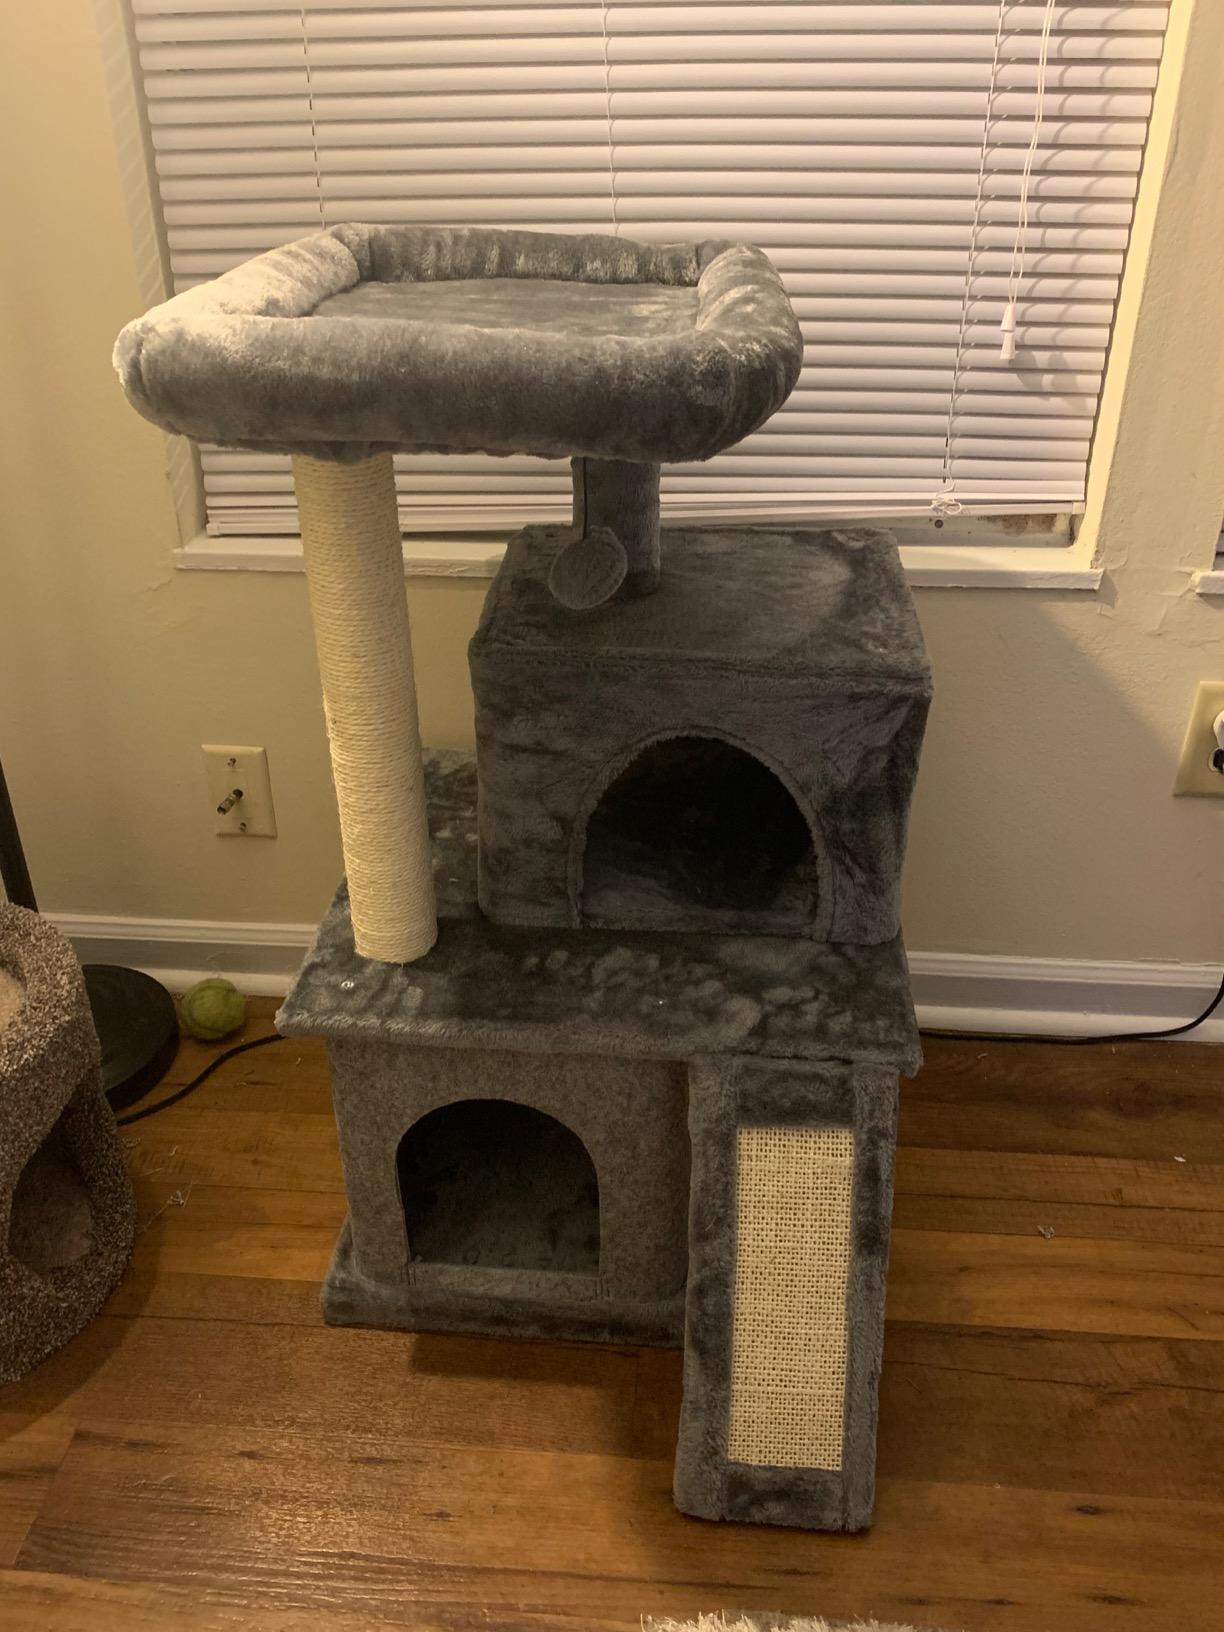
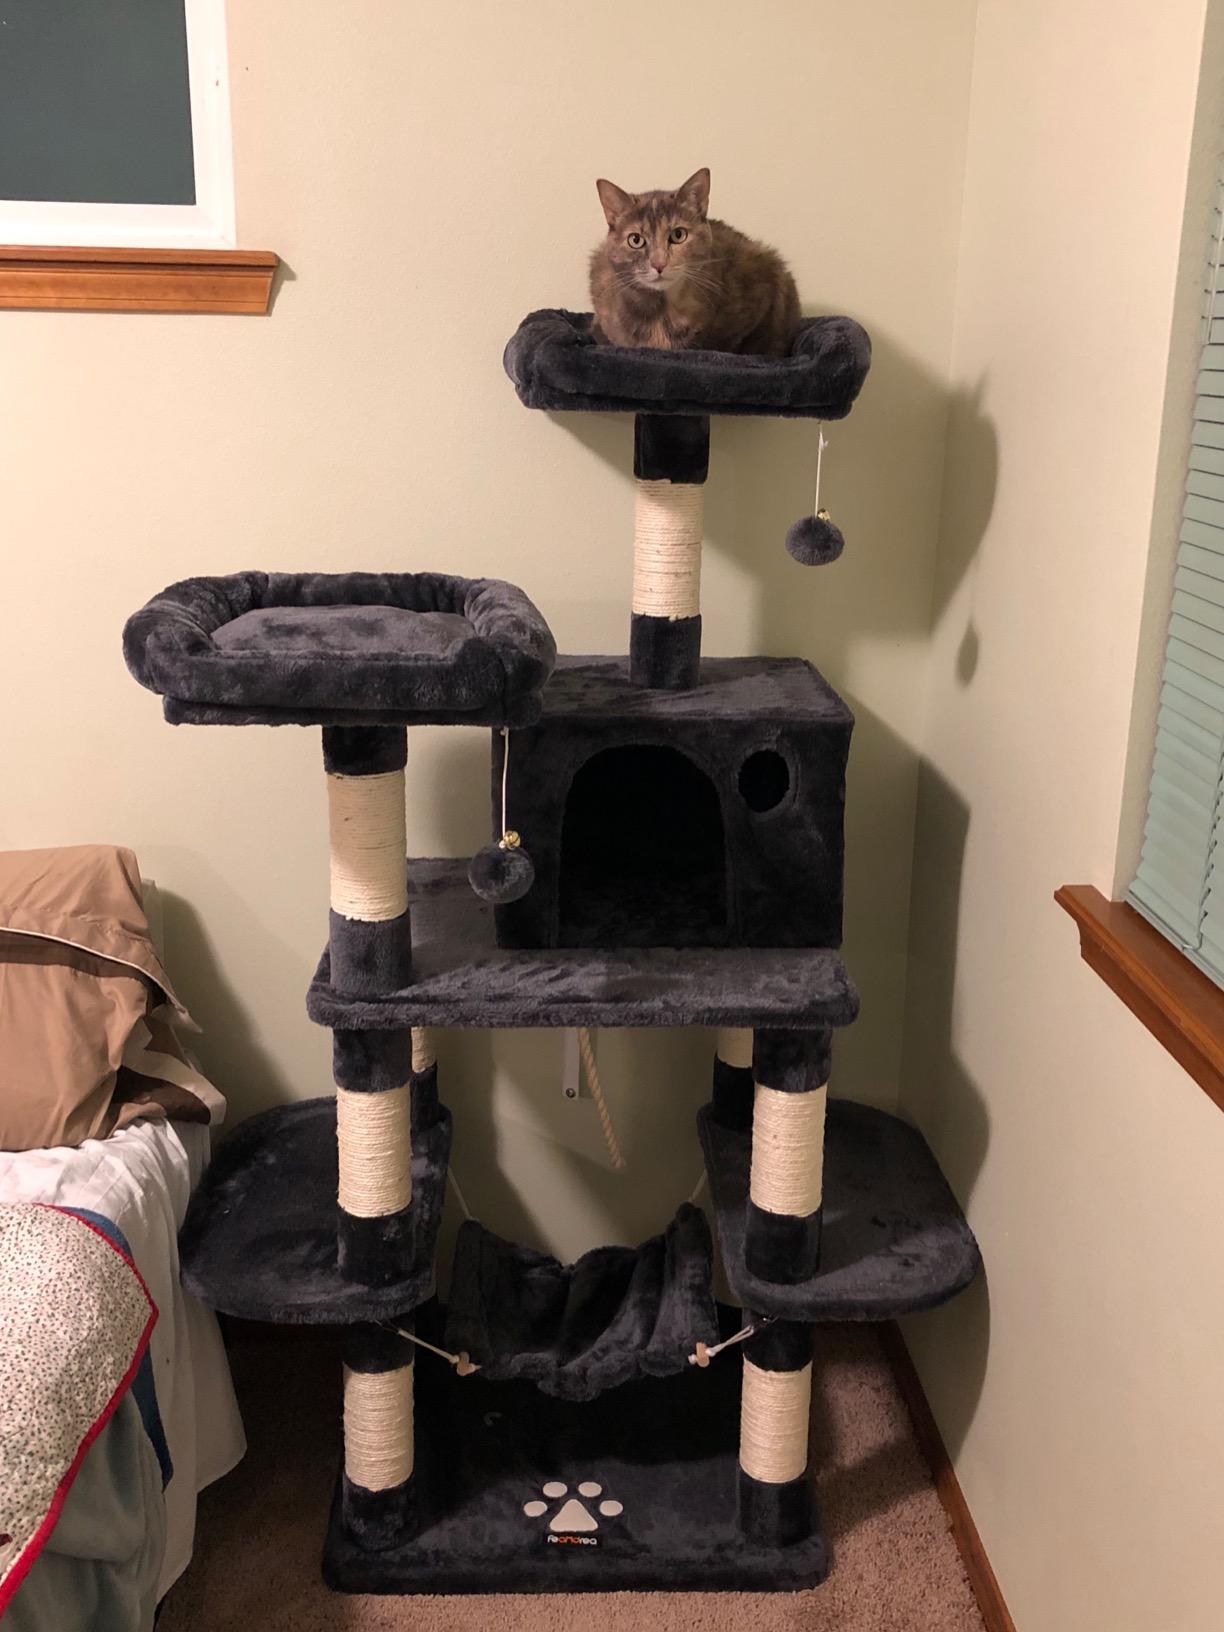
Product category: items_cat tree
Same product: no